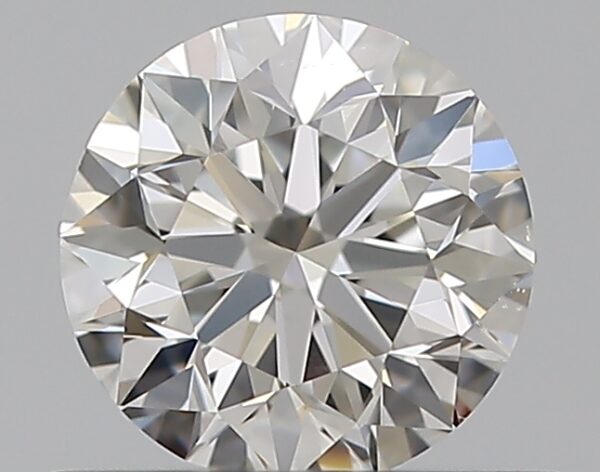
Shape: round
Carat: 0.5
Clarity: VS2
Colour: G
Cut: VG
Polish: EX
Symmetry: VG
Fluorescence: N
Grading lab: GIA
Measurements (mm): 4.96 x 5.01 x 3.21